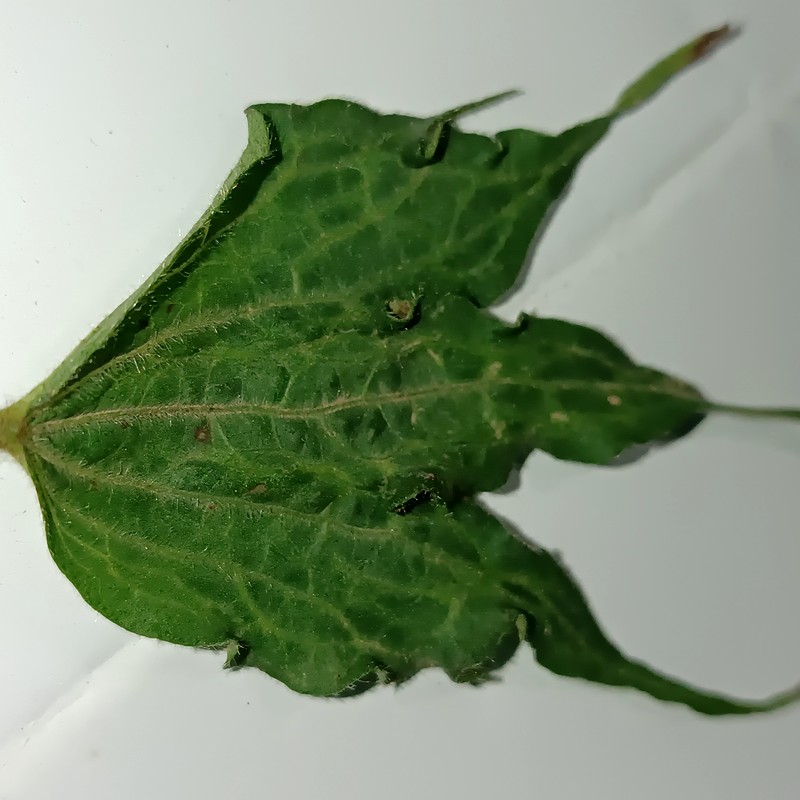
Label: Herbicide Growth Damage